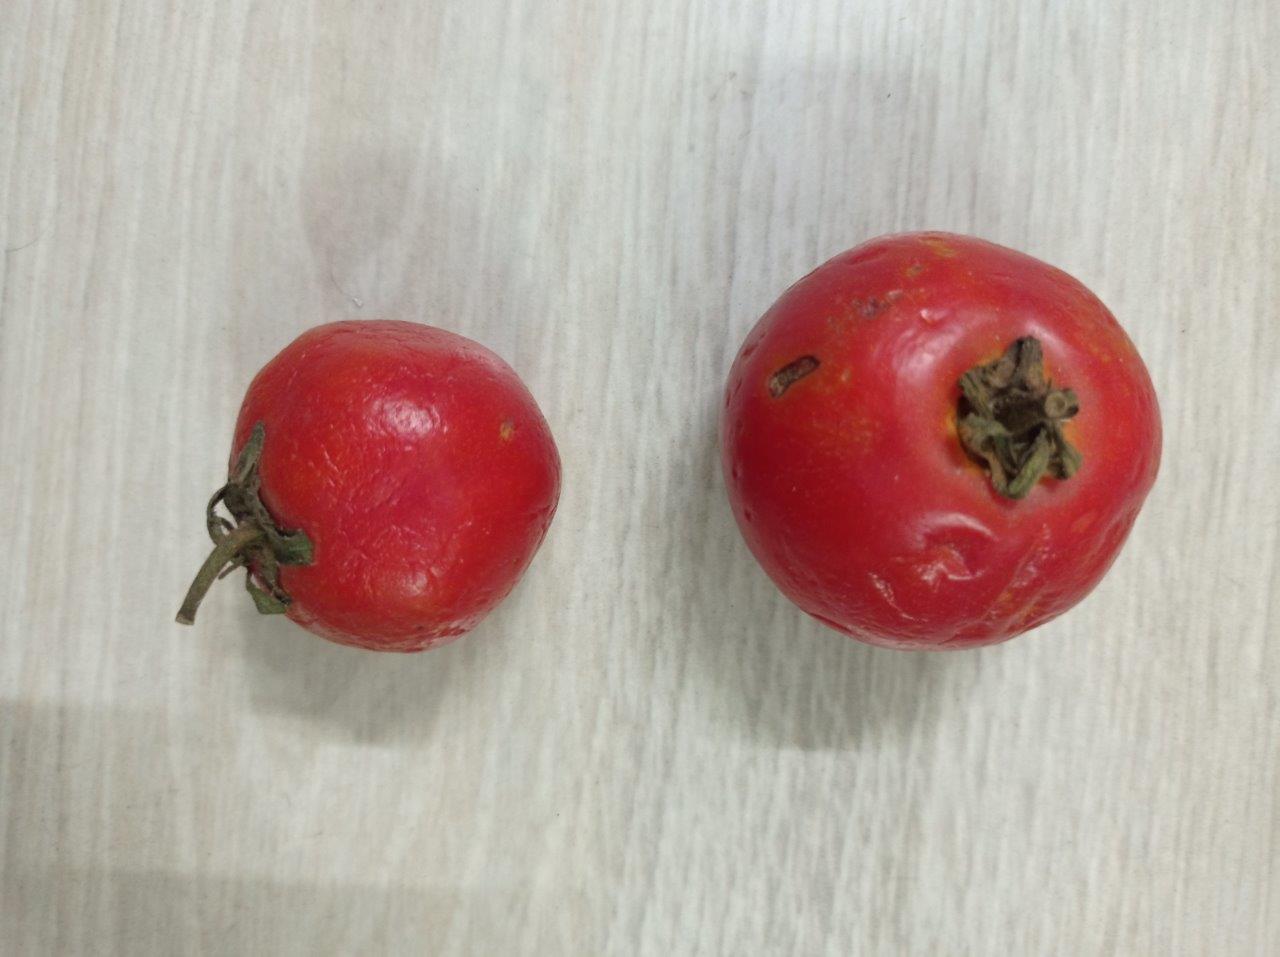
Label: Rotten